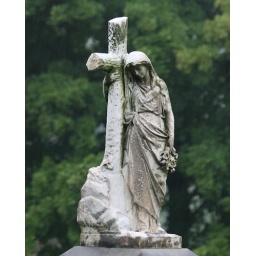
taken from the window of my car on a rainy august day.....&amp;quot;Christ our Redeemer Cemetery&amp;quot; in 'Pgh, Pa.